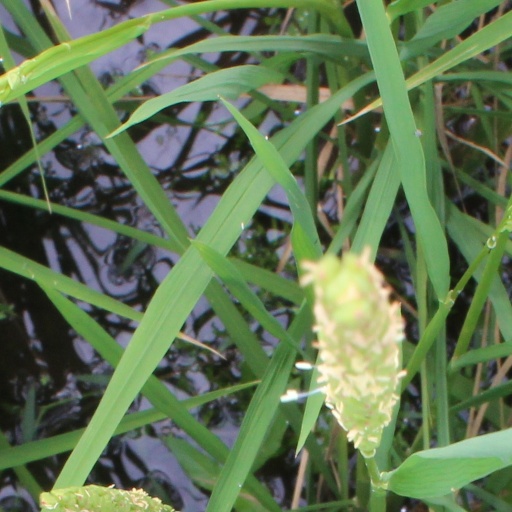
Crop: rice